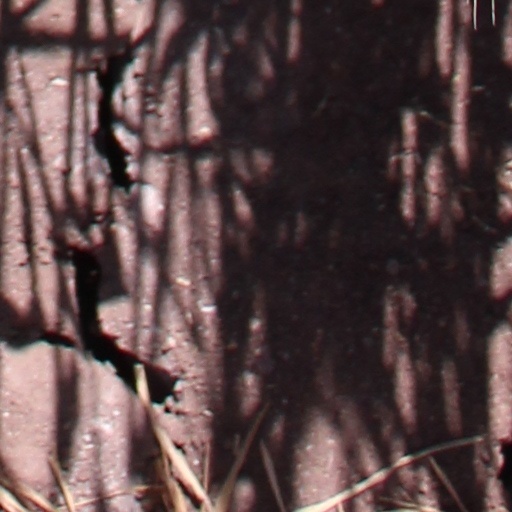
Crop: wheat